Mediterranean house gecko

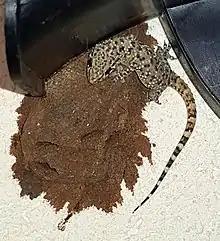
A Mediterranean house gecko in ambush on a nest of a sphecid wasp "Sceliphron spirifex"

The Mediterranean house gecko thrives in regions with Mediterranean climate (shown on the map), although it may be found outside of these regions too.